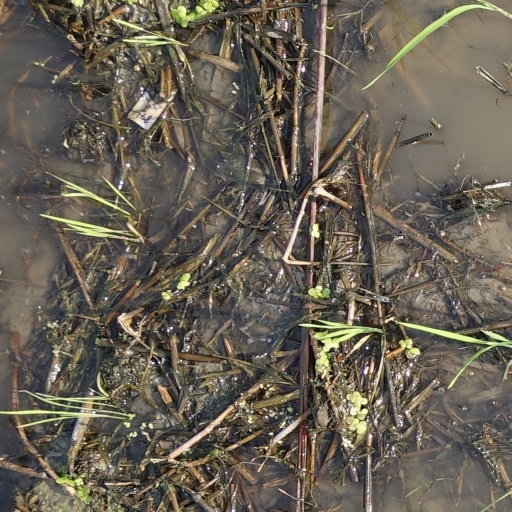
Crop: rice